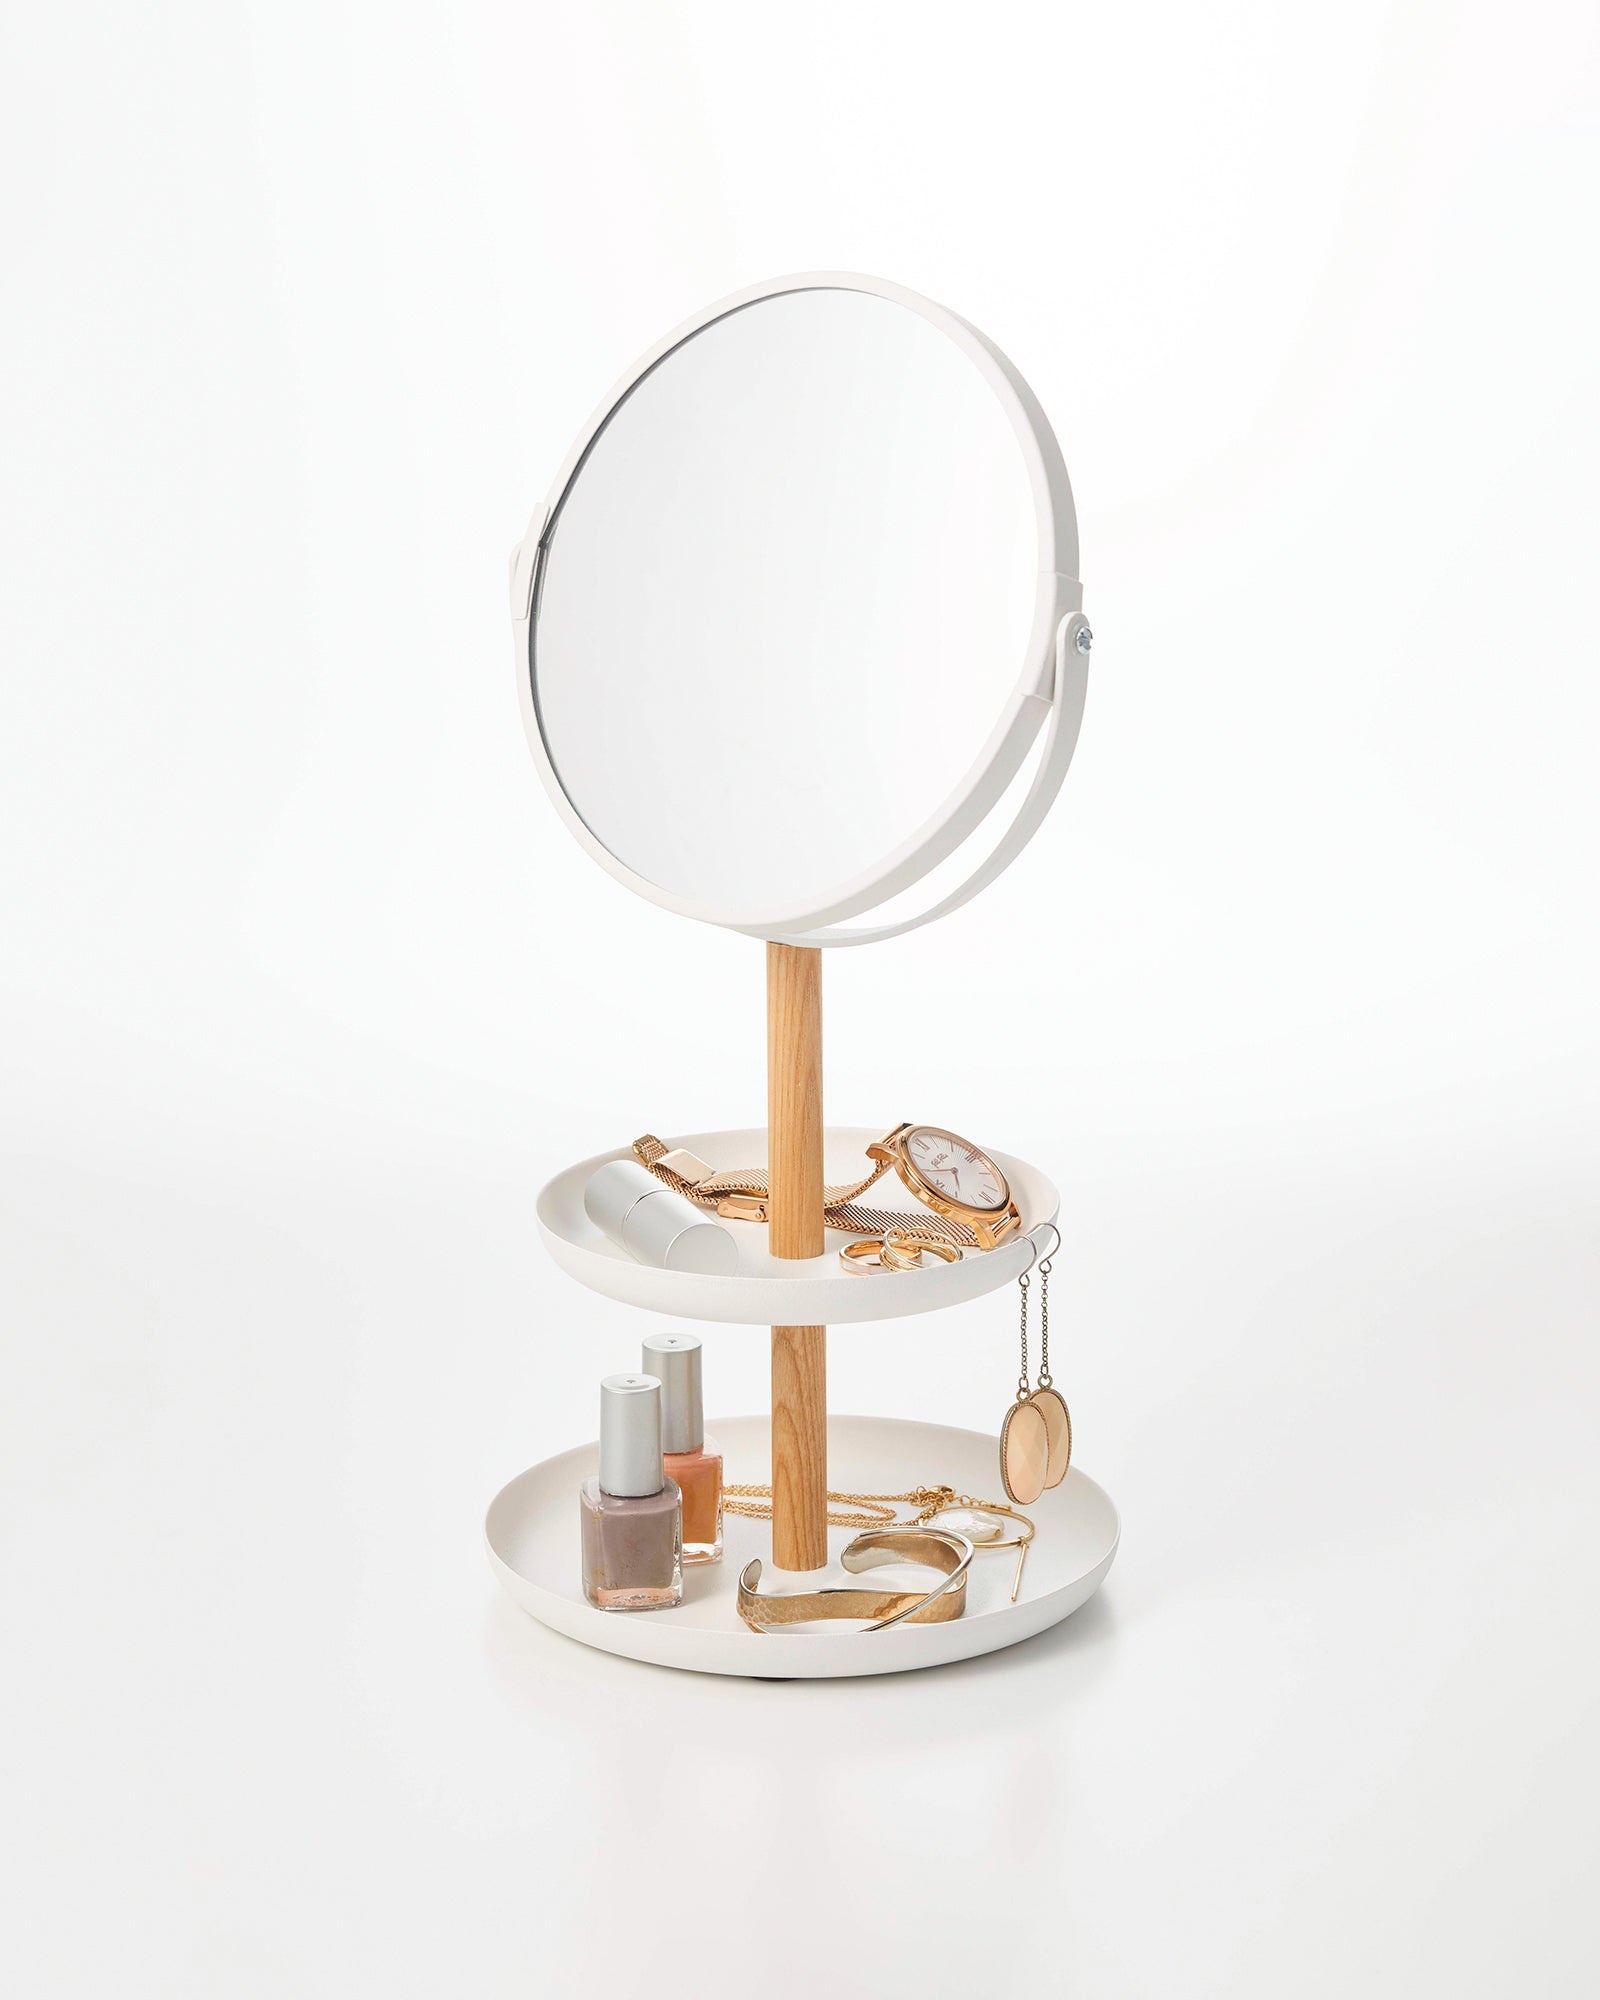
Two-Tier Jewelry Tray With Mirror - Steel + Wood
Mirror, mirror on the vanity. A storage mirror-cle for all your jewels. The two-tiered design allows for both chunky and delicate accessories to fit comfortably.
Brand: Yamazaki Home
Category: Health & Beauty > Jewelry Cleaning & Care > Jewelry Holders > Jewelry Trays